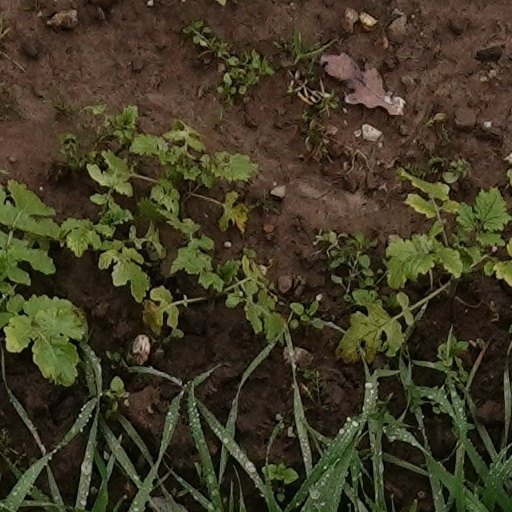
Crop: wheat